Virginia Regiment

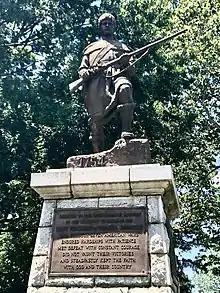
Statue dedicated to the First Virginia Regiment, Meadow Park, Richmond, VA.

The First Virginia Regiment is memorialized in a statue in Meadow Park, a triangular park in Richmond’s (VA) Fan District by sculptor Ferruccio Legnaioli. Dedicated on 1 May 1930, to commemorate the regiment for fighting in seven American Wars, including the Civil War when they served in the Confederate Army. The statue is a seven foot high bronze standing figure of a colonial infantryman that lists the founding date of the Regiment (1754) at its base. The figure is mounted on a pedestal eight feet high which is lined with bronze plaques describing the history and service of the Regiment through seven wars.